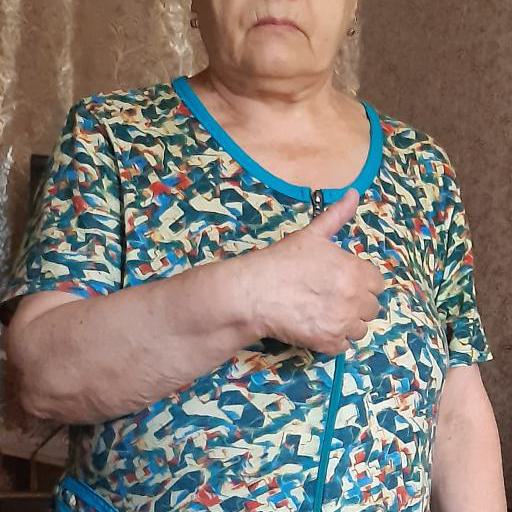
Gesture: like